Demographics of Paris

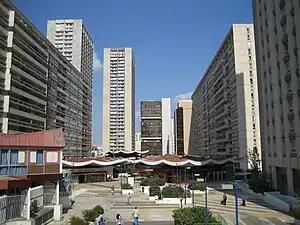
The Olympiades towers with the pagoda roof shopping centre, Chinatown, Paris

As of 1990 the majority of Asians living in the Paris area are ethnic Chinese originating from several countries. The largest group includes ethnic Chinese from Indochina, and a smaller group originates from Zhejiang.